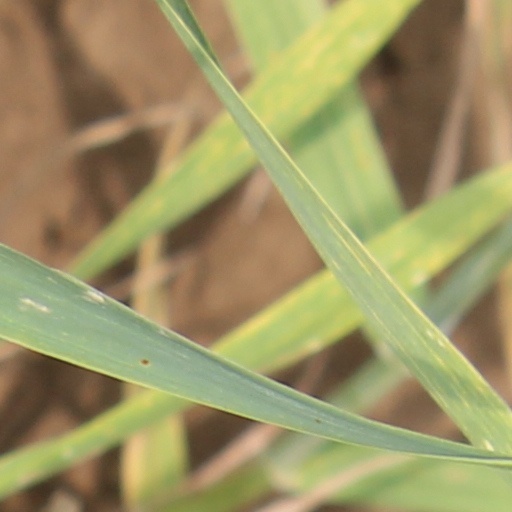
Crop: wheat